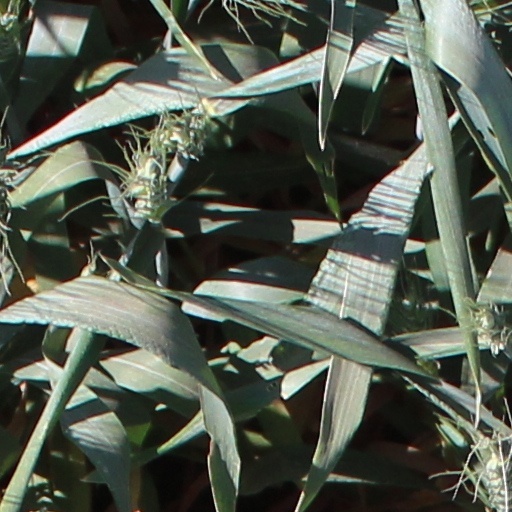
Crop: wheat